As Seen Through a Telescope

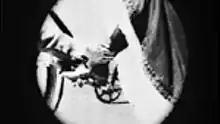
Screenshot from the film

As Seen Through a Telescope (AKA: The Professor and His Field Glass) is a 1900 British short silent comedy film, directed by George Albert Smith, featuring an elderly gentleman getting a glimpse of a woman's ankle through a telescope. The three-shot comedy, according to Michael Brooke of BFI Screenonline, "uses a similar technique to that which G.A. Smith pioneered in "Grandma's Reading Glass" (1900)," and, although "the editing is unsophisticated, the film does at least show a very early example of how to make use of point-of-view close-ups in the context of a coherent narrative (which is this film's main advance on "Grandma's Reading Glass")." "Smith's experiments with editing," Brooke concludes, "were ahead of most contemporary film-makers, and in retrospect it can clearly be seen that he was laying the foundations of film grammar as we now understand it."